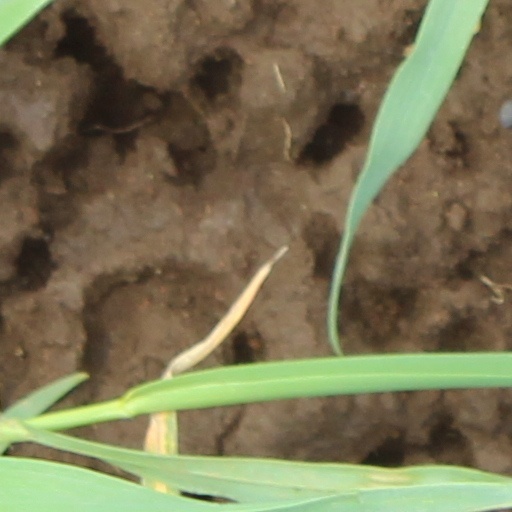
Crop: wheat